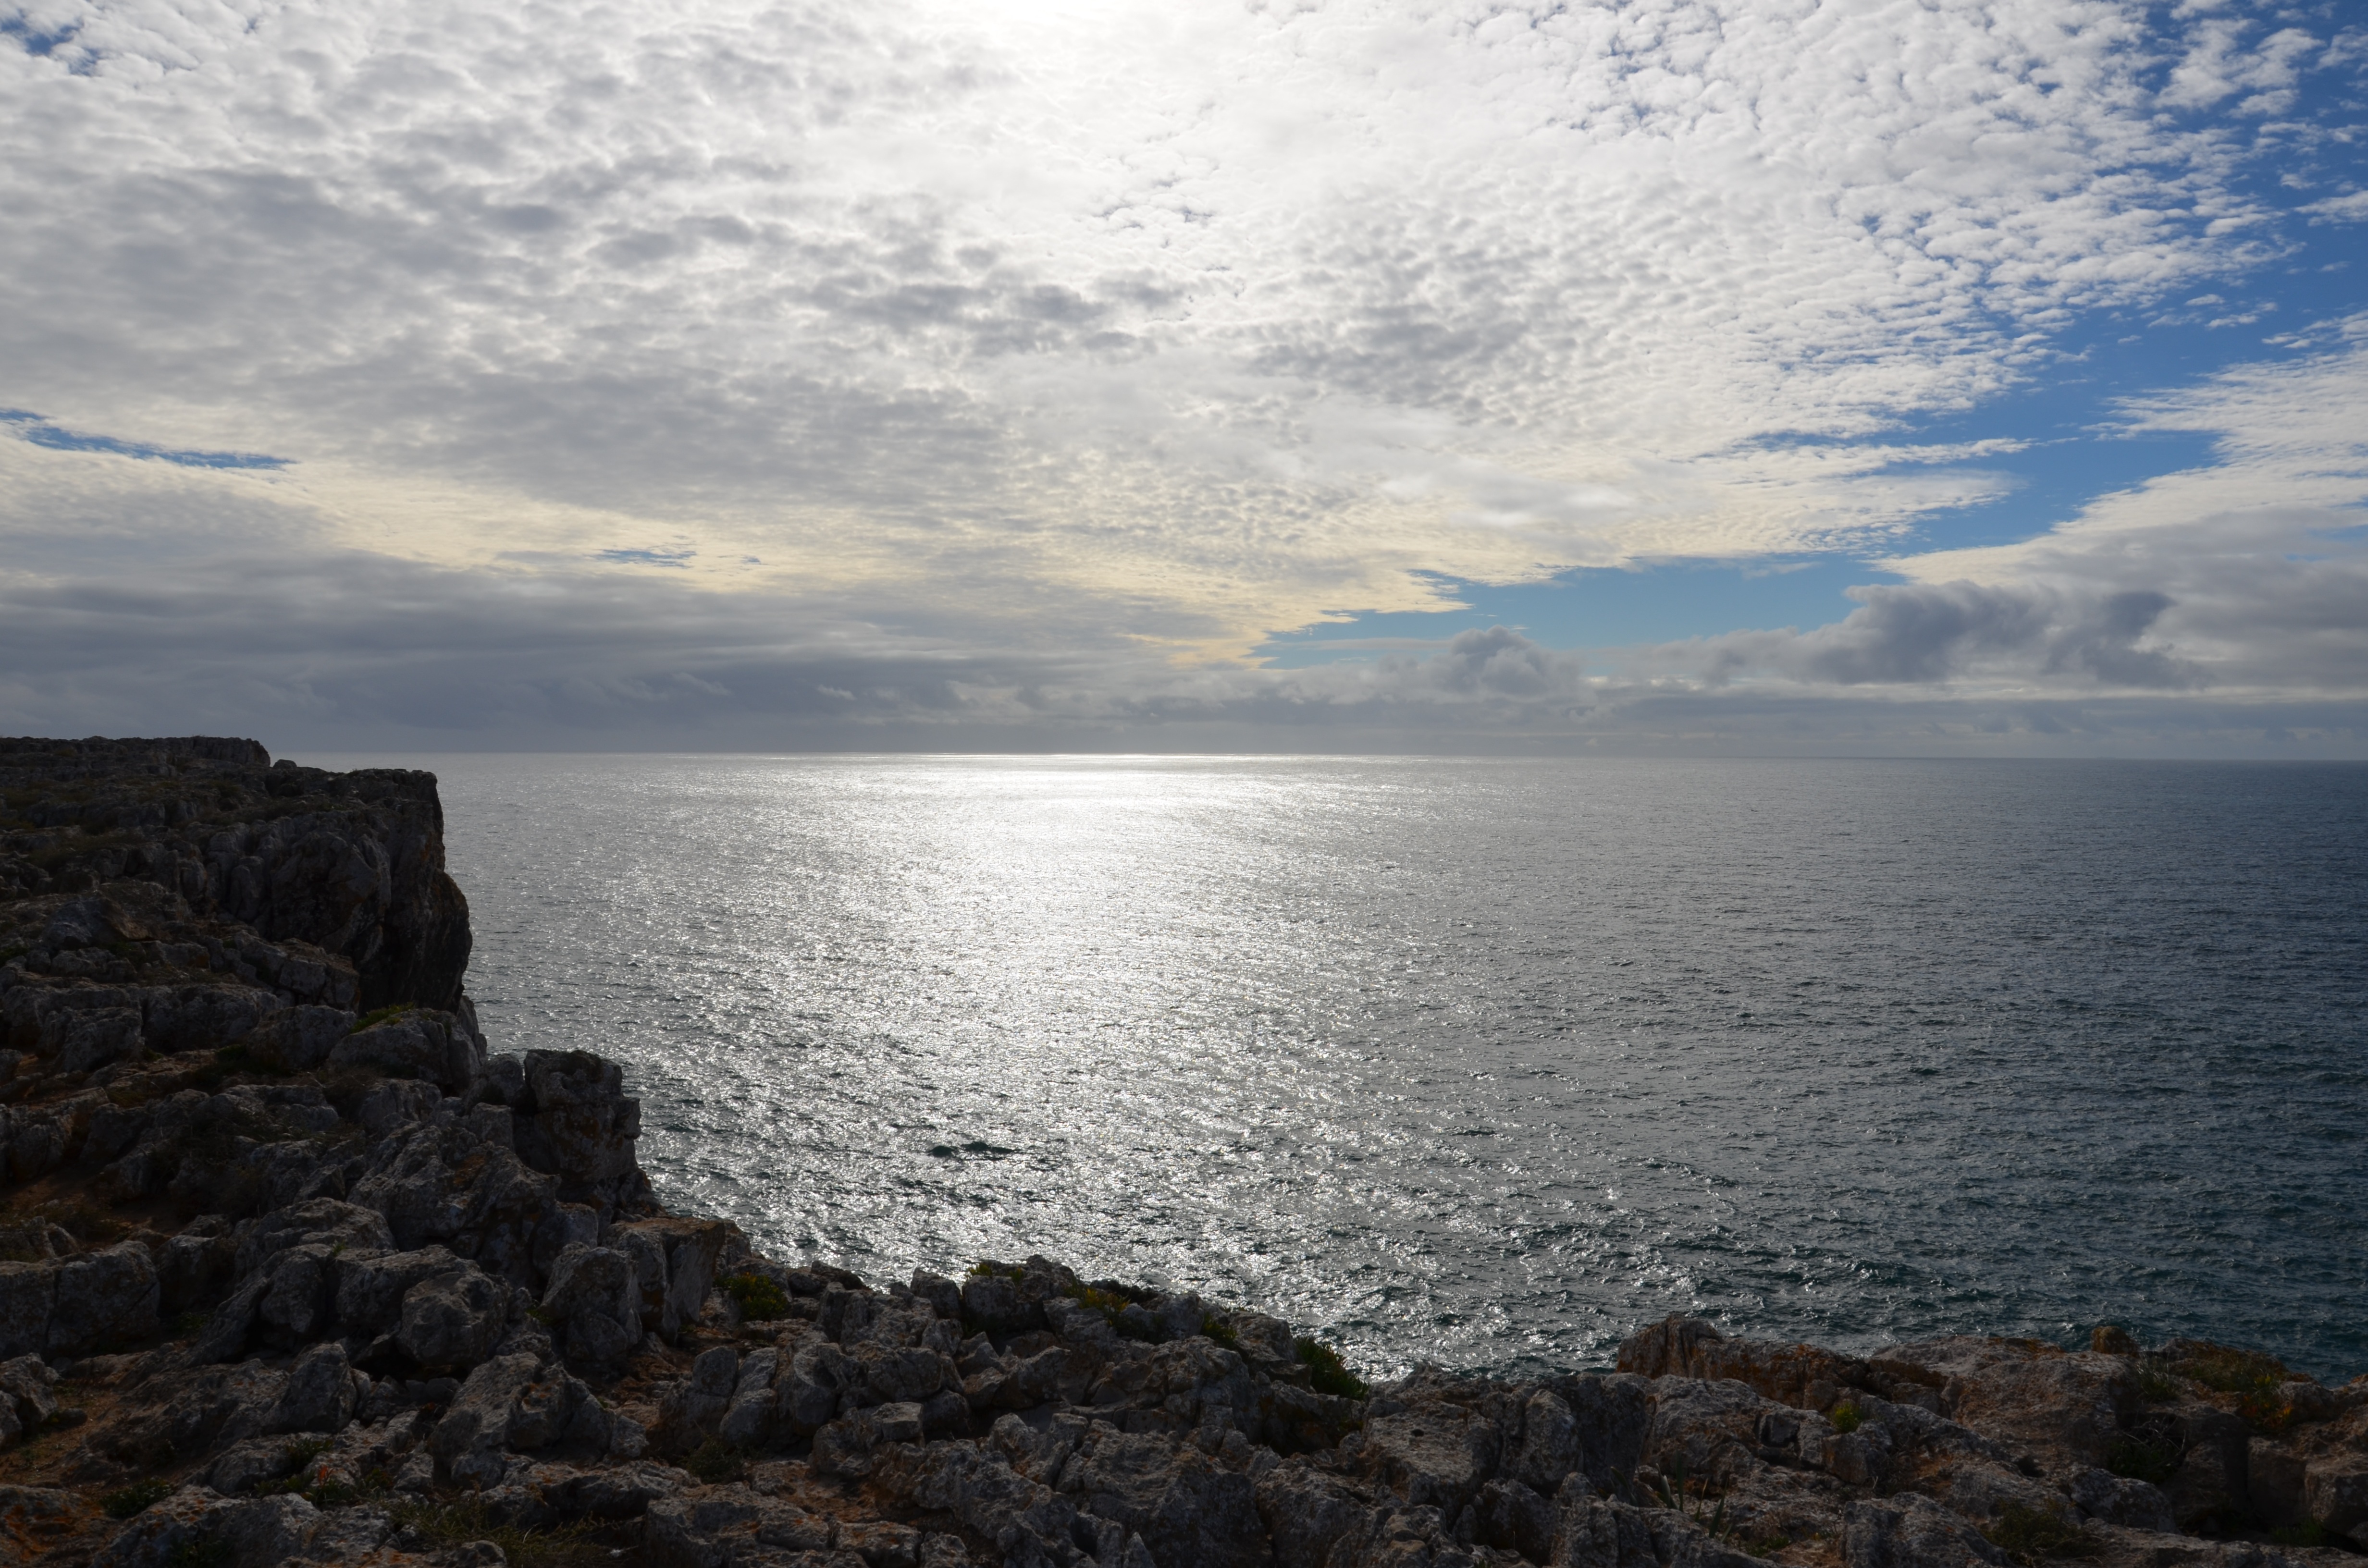
beach, sea, coast, rock, ocean, horizon, cloud, sky, sun, sunrise, sunset, sunlight, morning, shore, wave, dawn, cliff, dusk, cove, bay, terrain, body of water, clouds, rays, loch, cape, wind wave